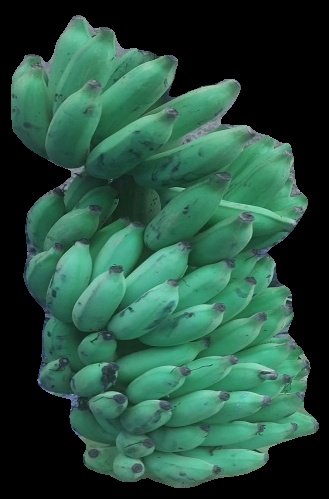
Variety: elakki-bale
Grade: grade2